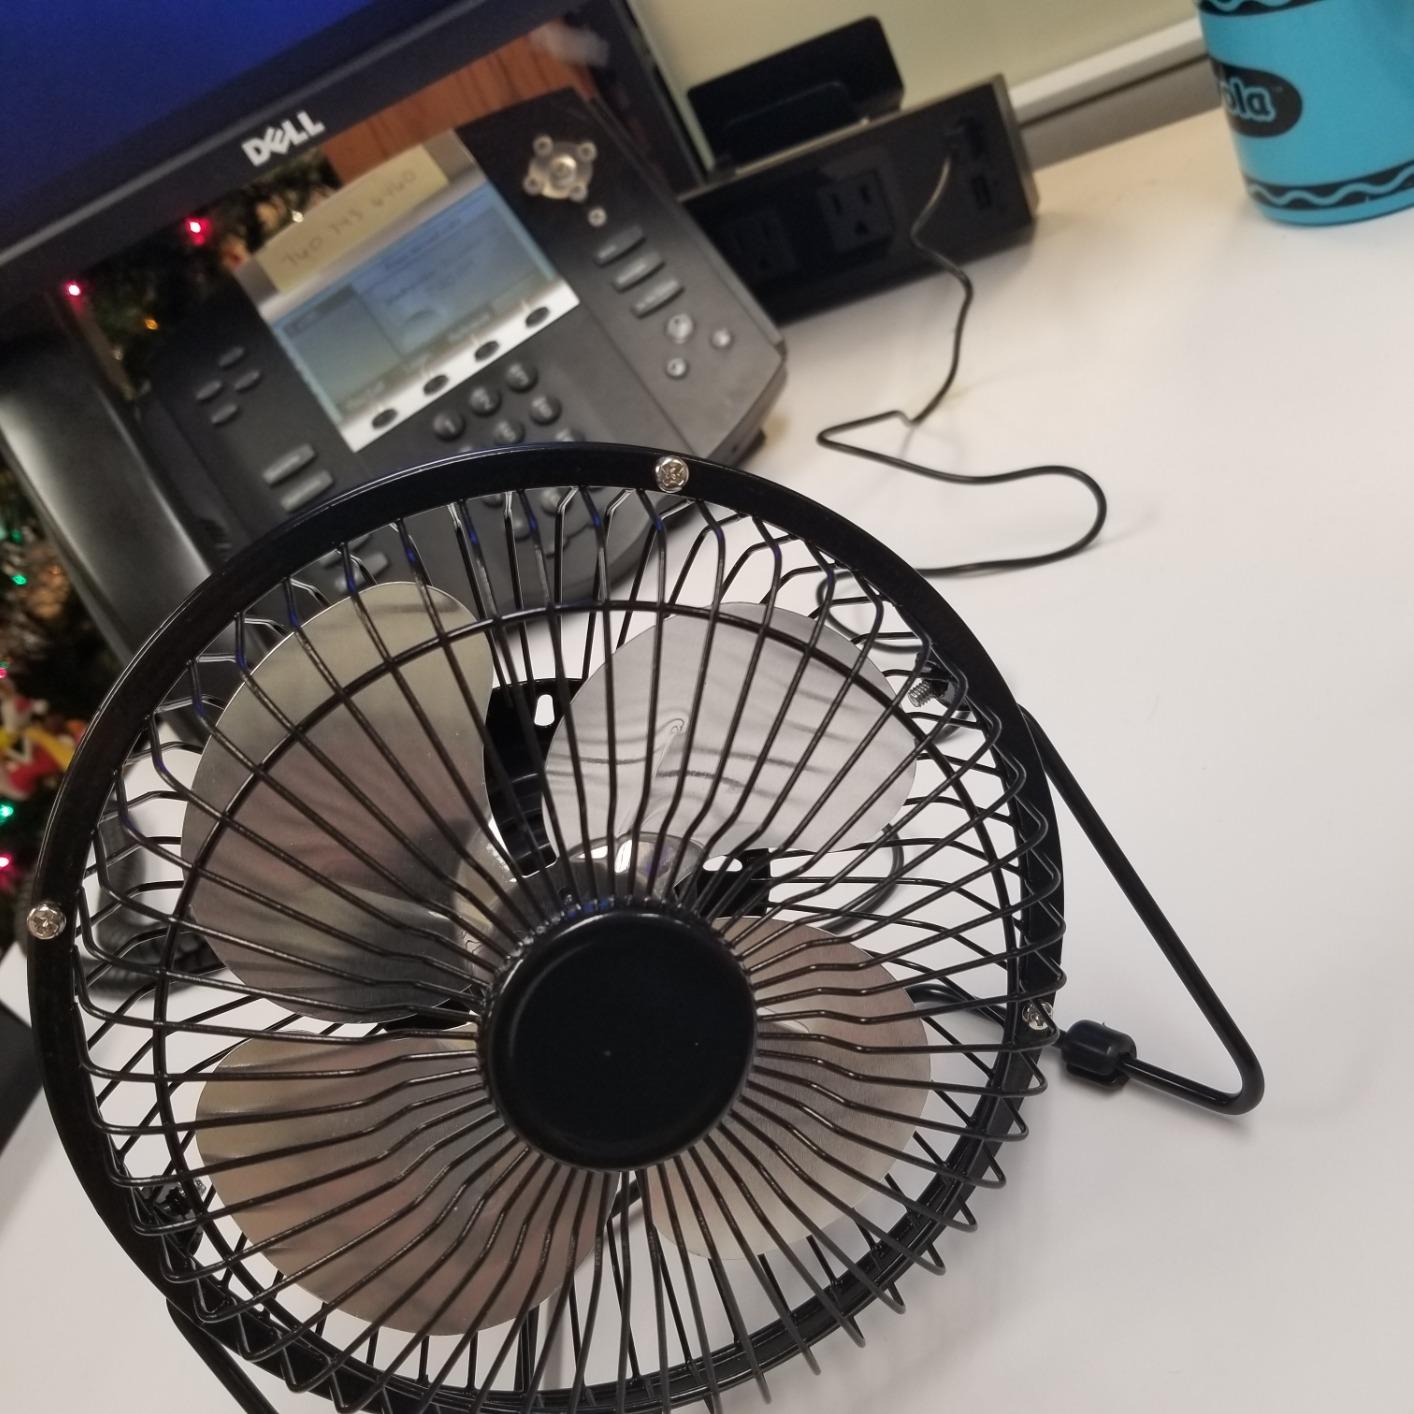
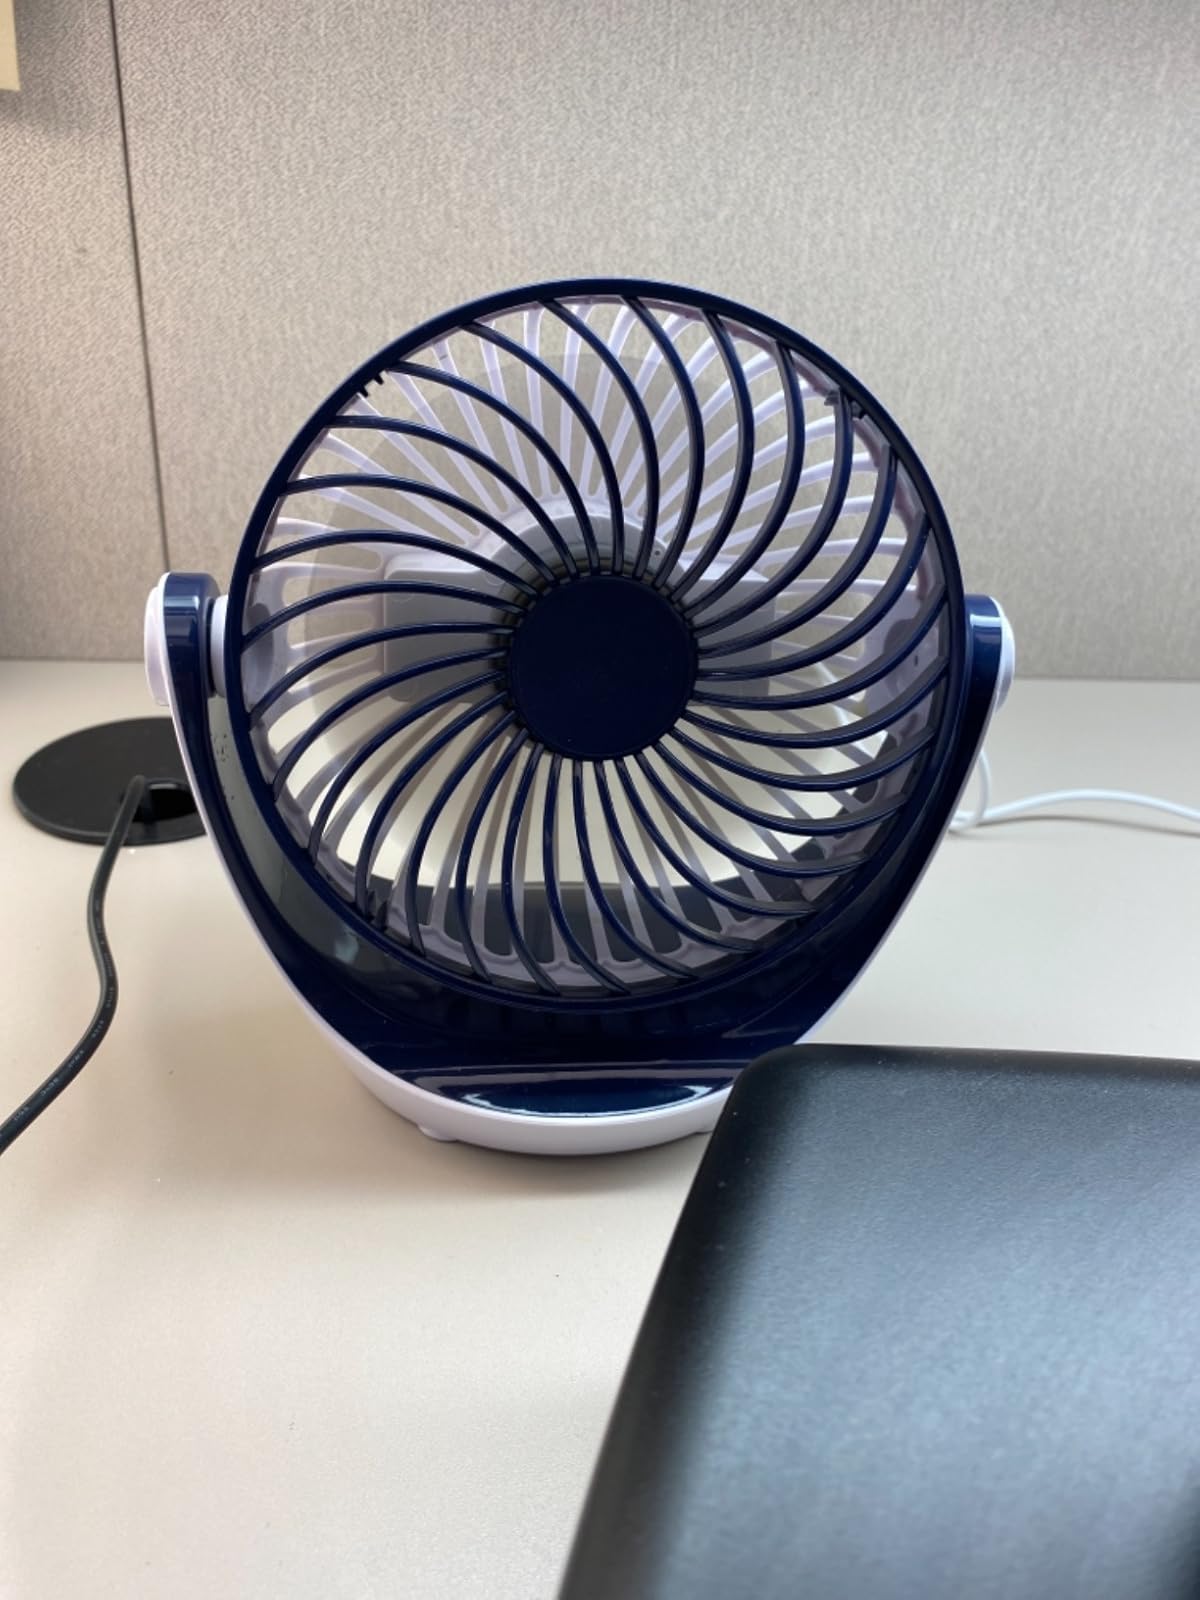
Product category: fan
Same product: no